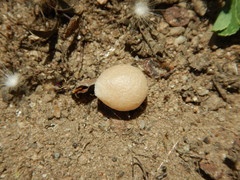
Species: Lactrodectus_hesperus